Martin Repinski

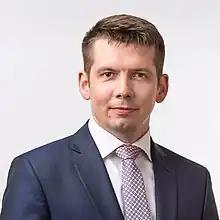
Martin Repinski

Martin Repinski (born 6 August 1986 in Kohtla-Järve, Ida-Viru County) is an Estonian politician. He has been a member of the XIII and the XIV Riigikogu. In 2016 he was shortly Minister of Agriculture.